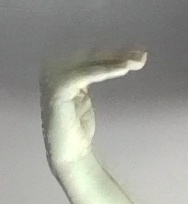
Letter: haa